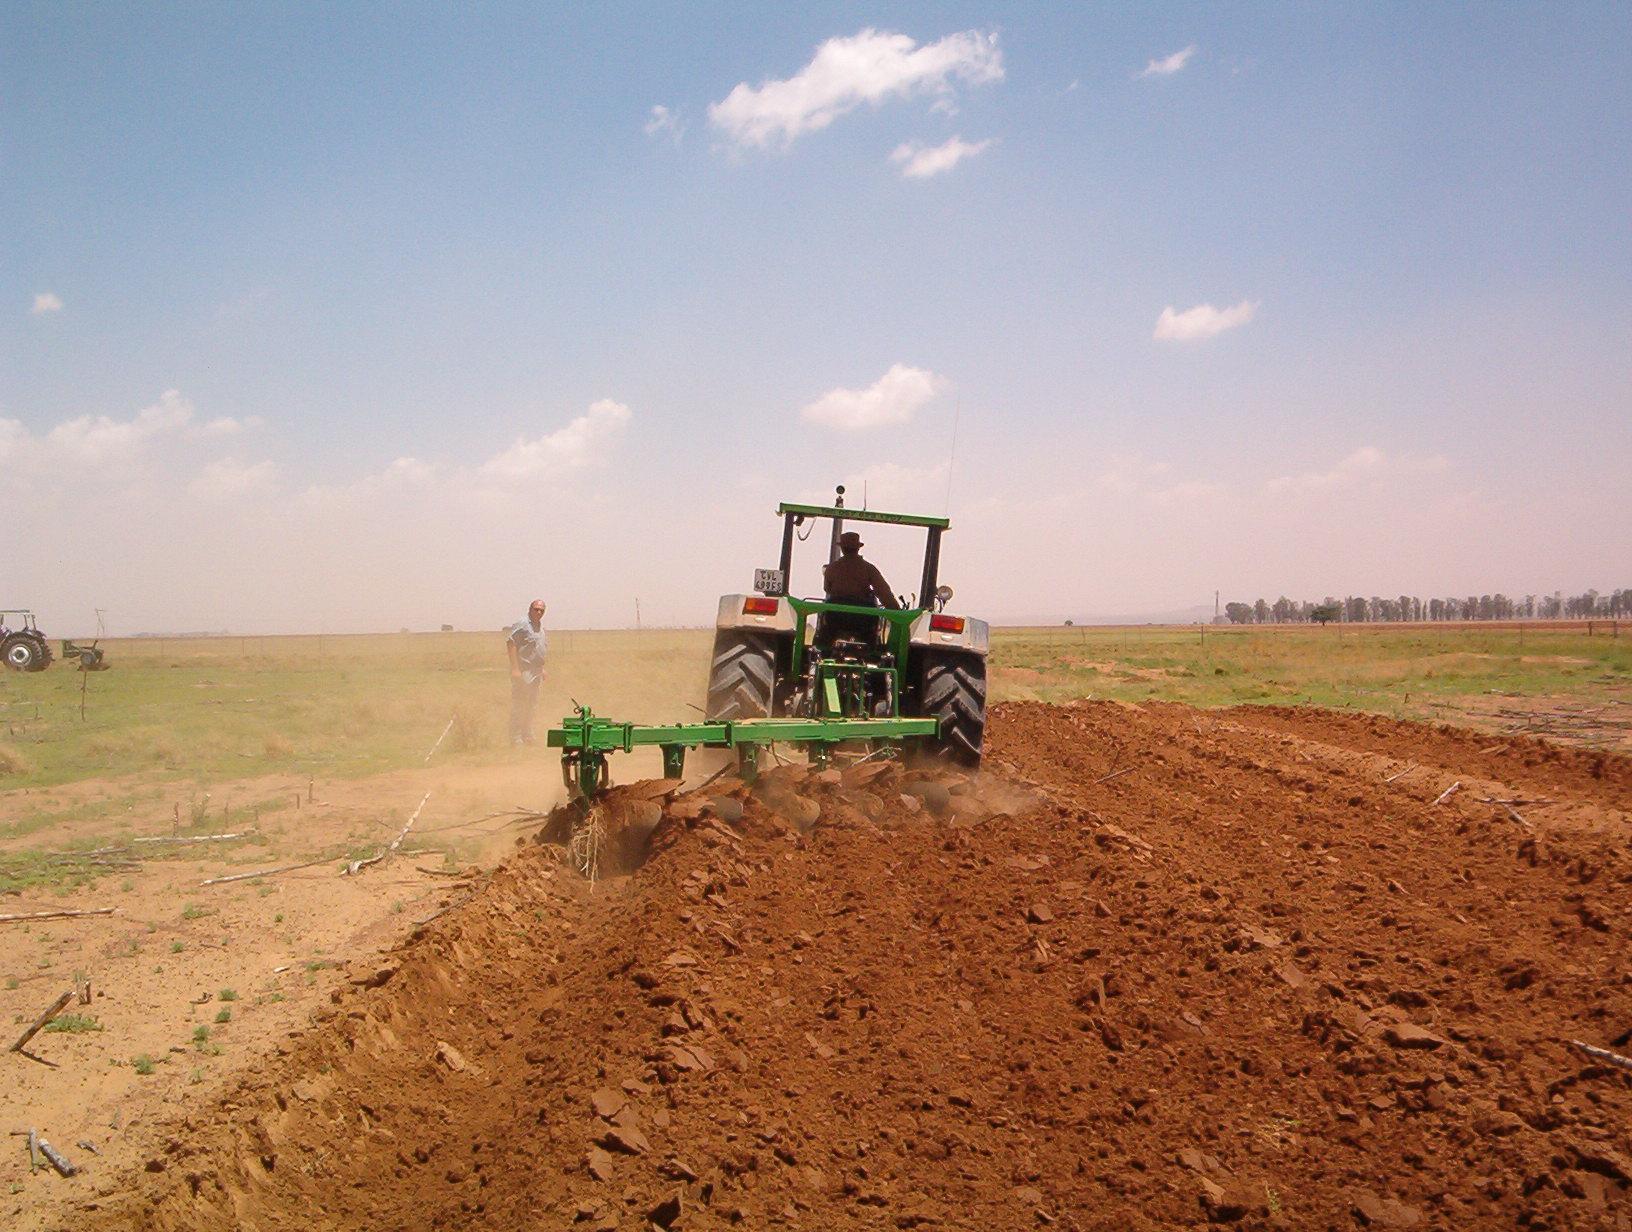
Chombo cha moto aina ya trekta, kilichopo katika eneo kubwa la wazi lililo tambarare, lenye udongo wenye rangi nyeusi wenye kuashiria rutuba, ikiashiria kuwa ni eneo maalumu lililotengwa kwa ajili ya kilimo cha viwanda.